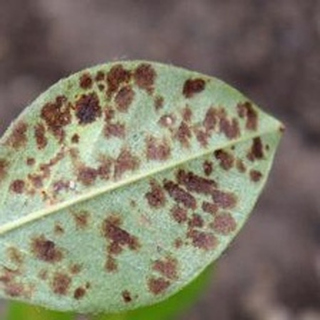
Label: groundnut_rust